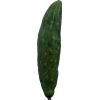
Label: Cucumber 3